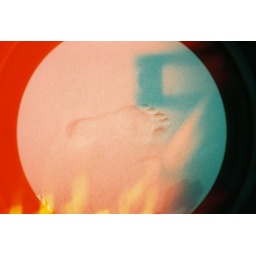
foot print in the sand.. at the beach with the fish eye2